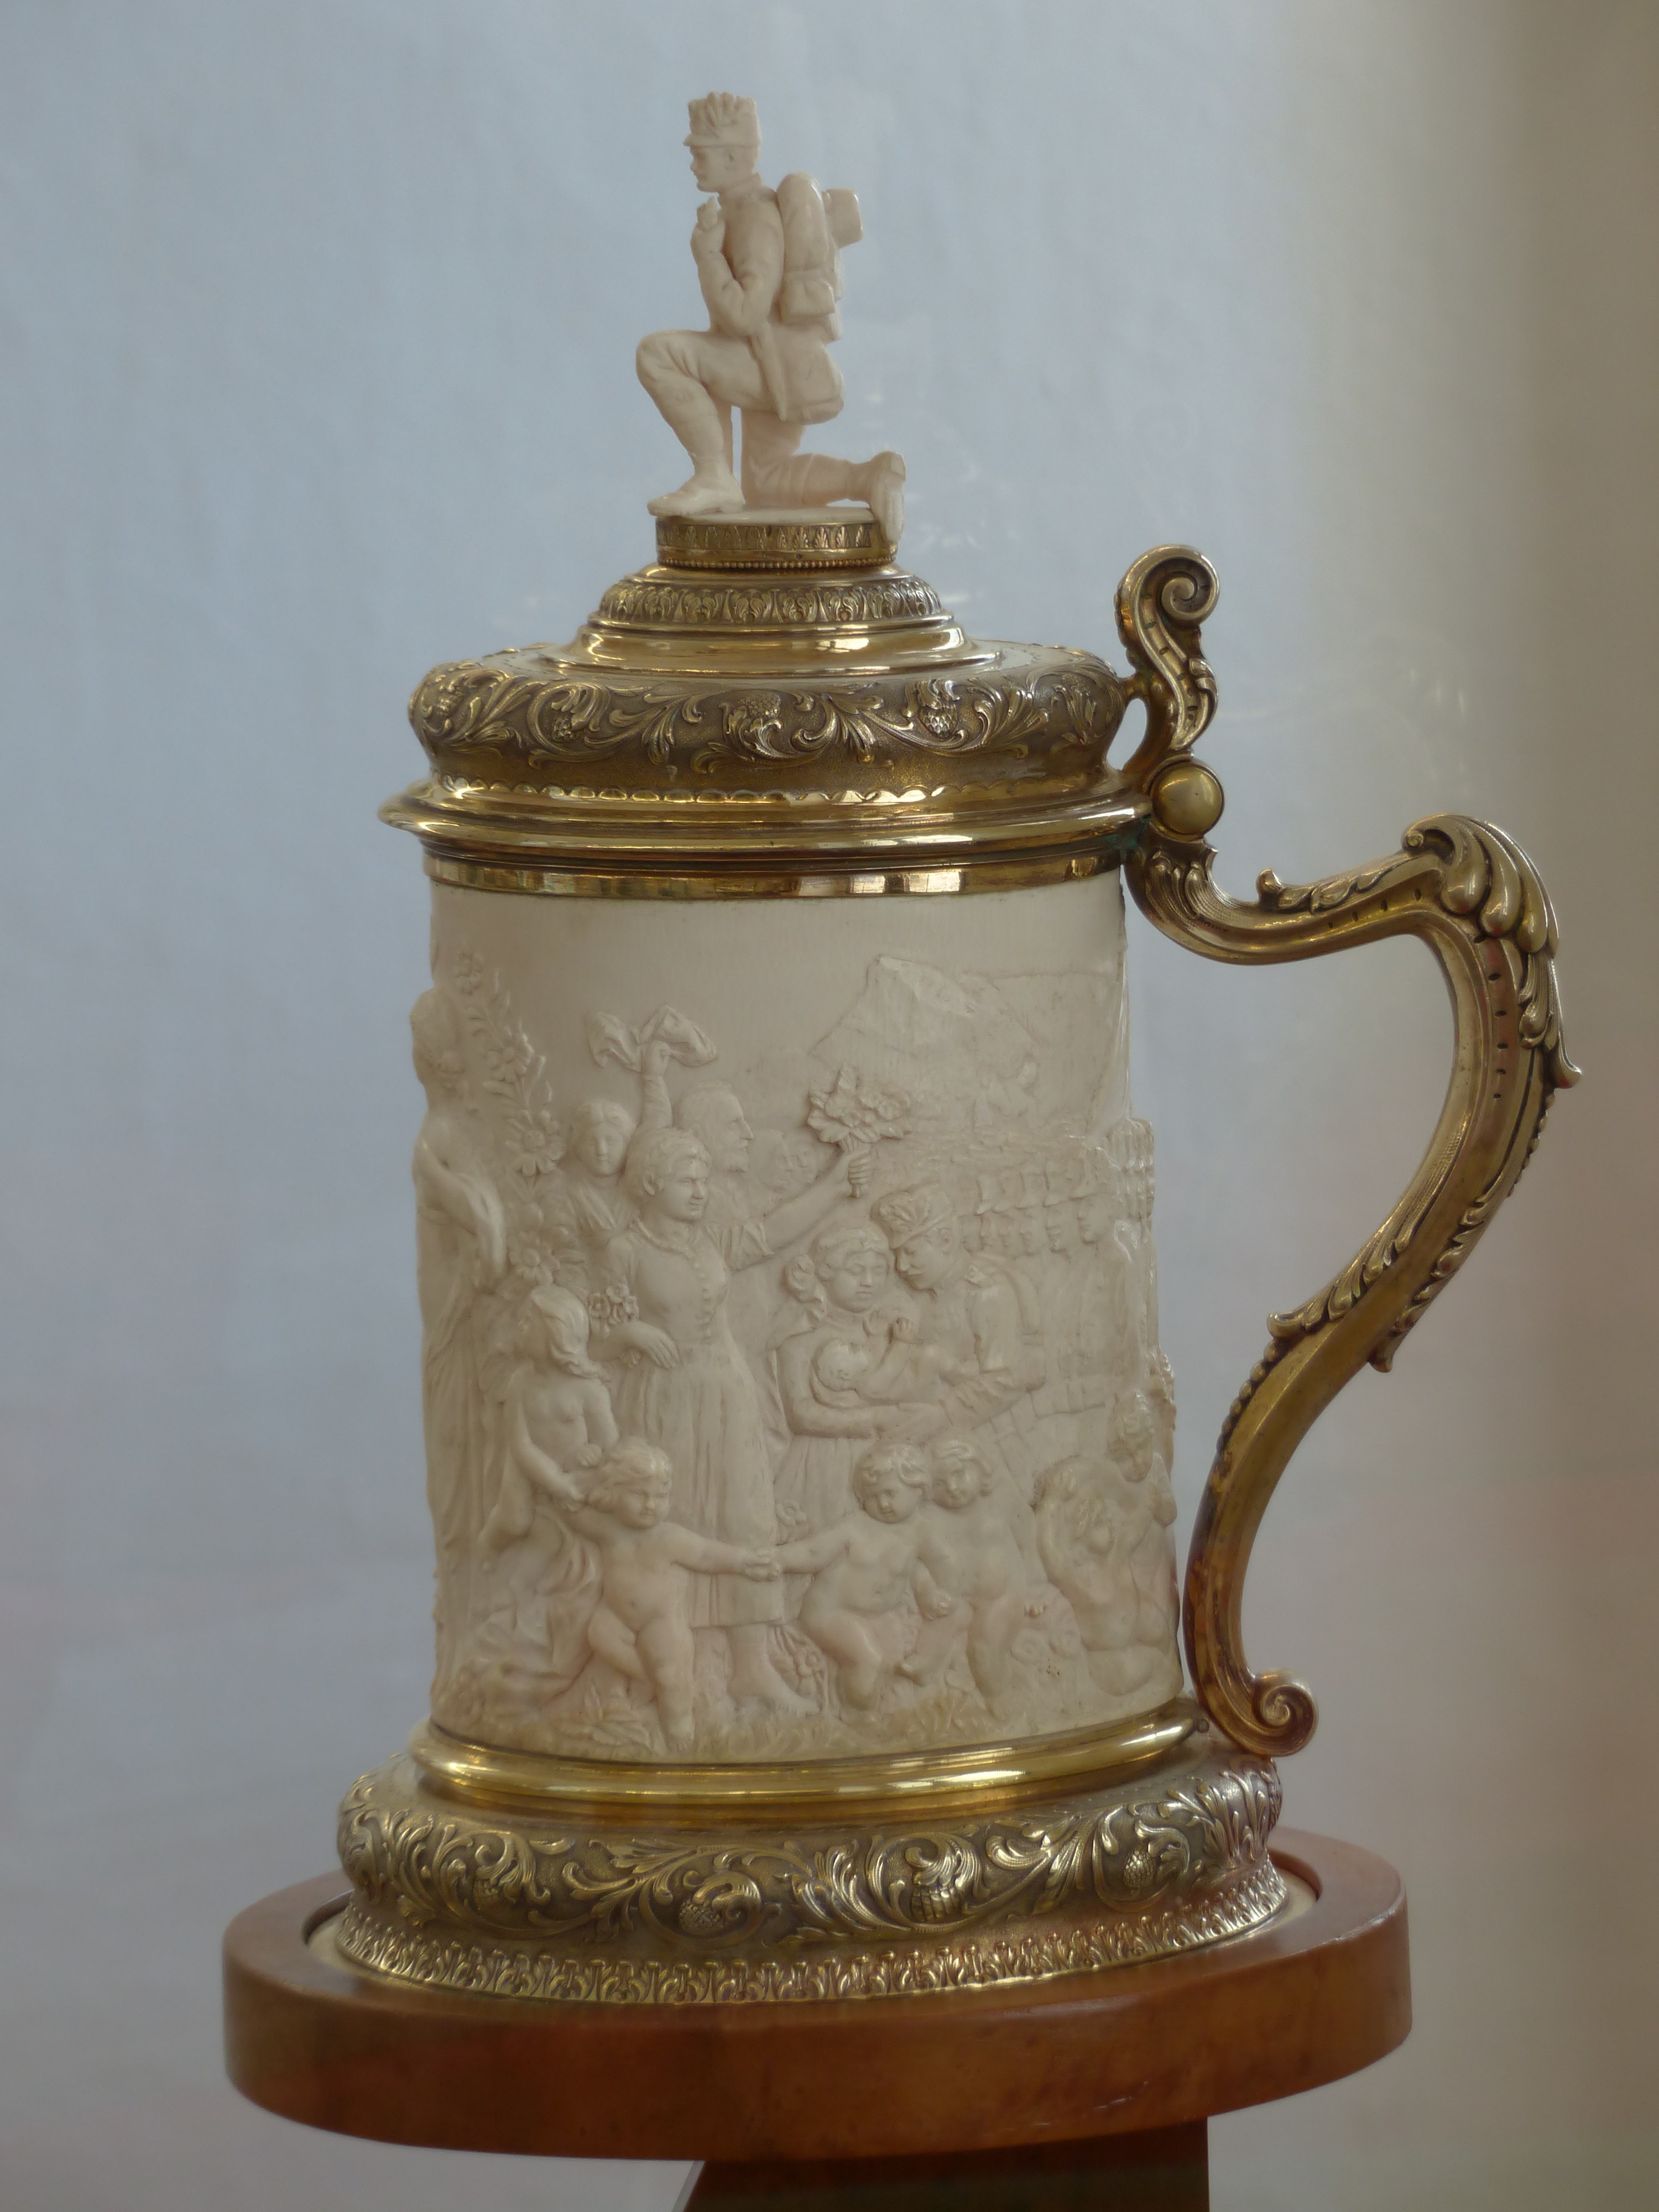
antique, statue, metal, mug, lighting, material, ivory, brass, bronze, carving, trophy, gilded, drinking cup, krug, ancient history, ceremonial jug